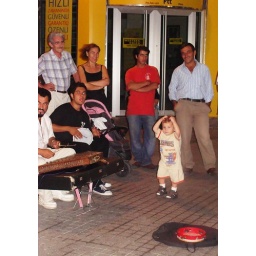
Beyoglu streets at nighttime in Ramadan, a little boy dancing to the street musician's darbuka